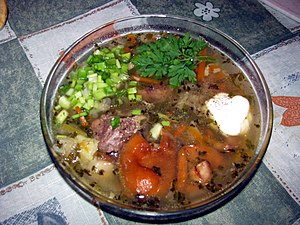
Det russiske køkken
Sjtsji er en klassisk russisk suppe kogt på grønkål, kød og rodfrugter, serveret med smetana.
Det russiske køkken er meget varieret og har elementer fra mange folkegrupper. Rusland er verdens største land, hvor madvaner varierer inden for landet. Selv i store dele af det tidligere Sovjetunionen er der tydelige påvirkninger af det russiske køkken.